Ranelagh Gardens

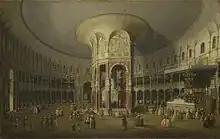
The Rotunda at Ranelagh as painted by Canaletto in 1754.

The centrepiece of Ranelagh was a rococo rotunda, which figured prominently in views of Ranelagh Gardens taken from the river. It had a diameter of 120 feet (37 metres) and was designed by William Jones, a surveyor to the East India Company. The central support housed a chimney and fireplaces for use in winter. From its opening, the Rotunda at Ranelagh Gardens was an important venue for musical concerts. In 1765, the nine-year-old Mozart performed in this showplace. Canaletto painted the gardens, and painted the interior of the Rotunda twice, for different patrons. The rotunda was closed in 1803 and demolished two years later. The organ was moved to All Saints Church, Evesham.